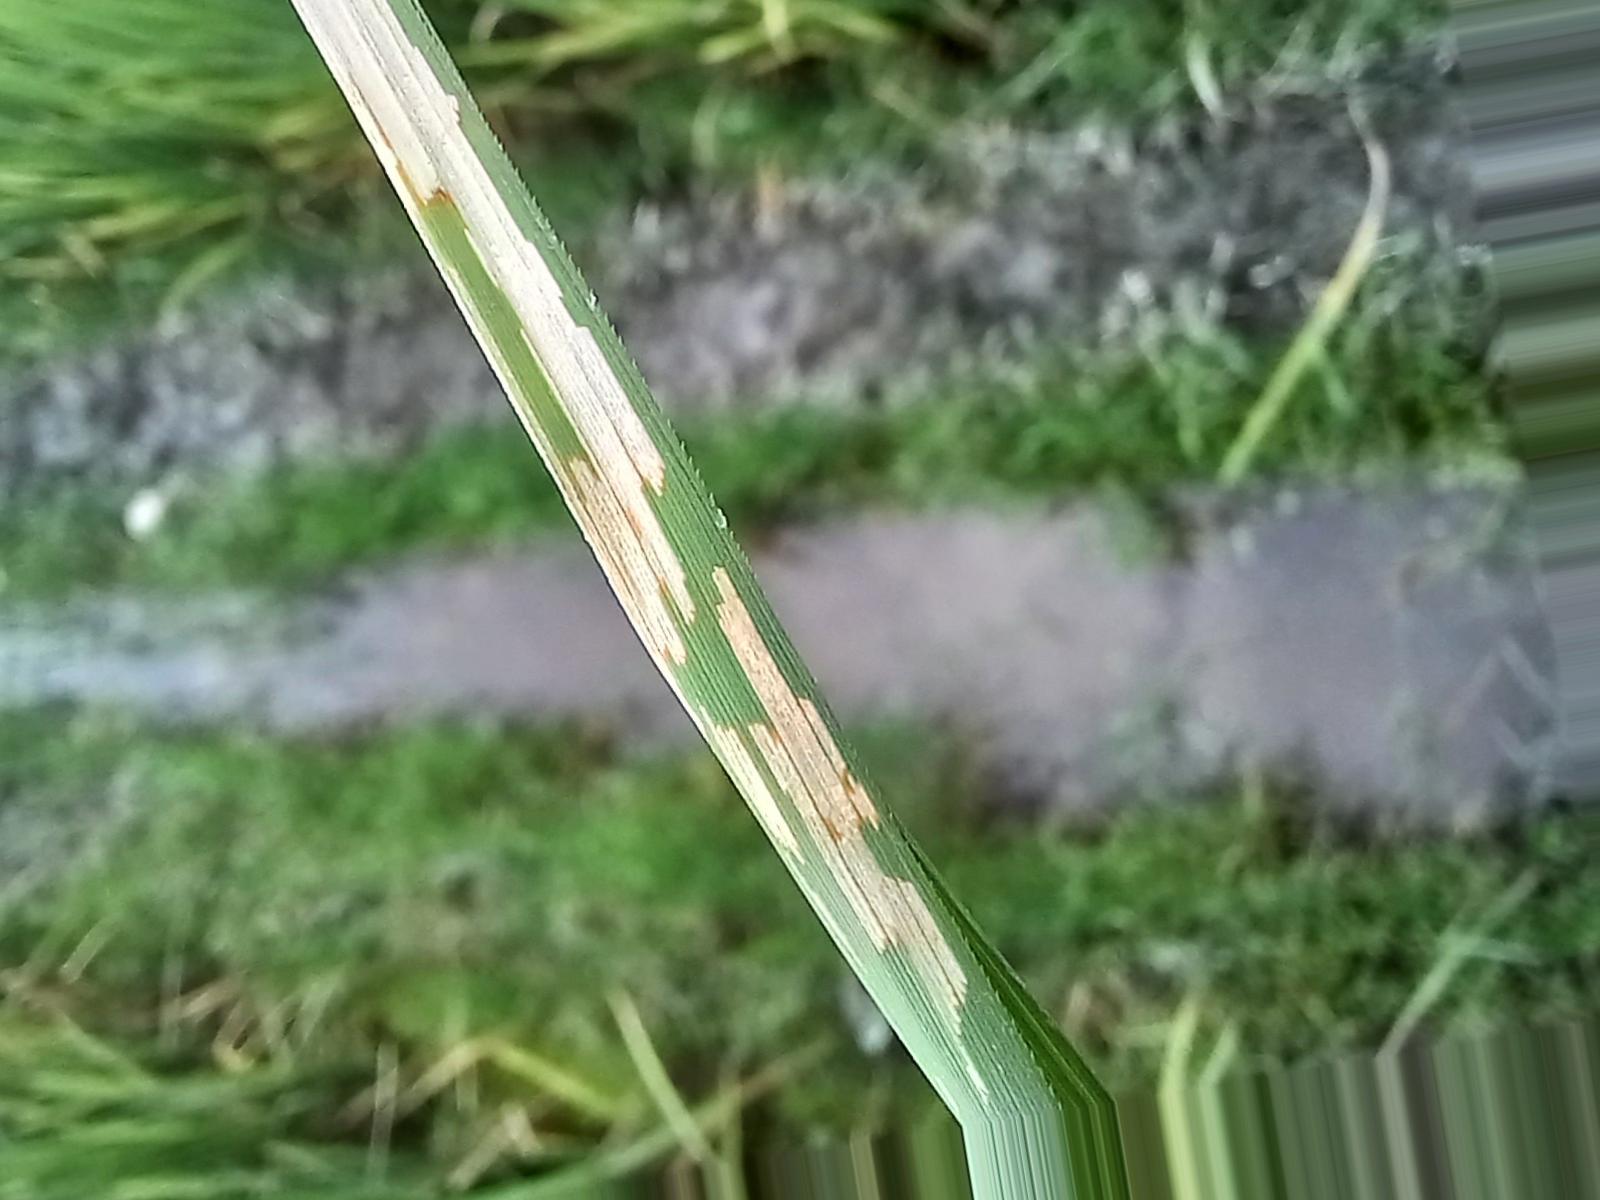
Nhãn: Sâu gai ( Hispa )